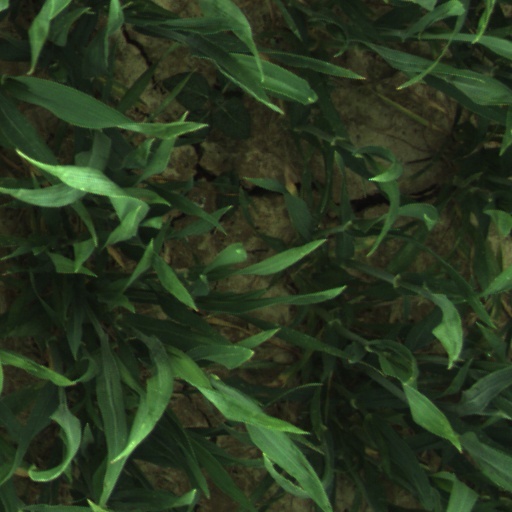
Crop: wheat